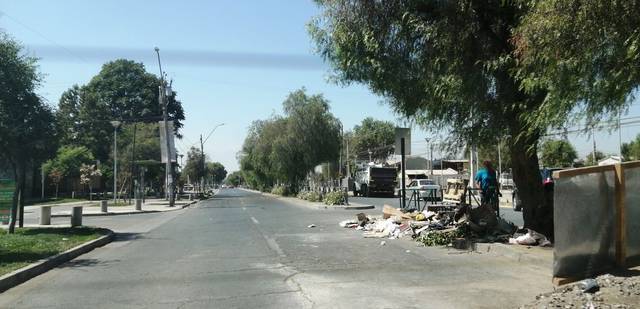
Region: Chile
Coordinates: -33.436, -70.745